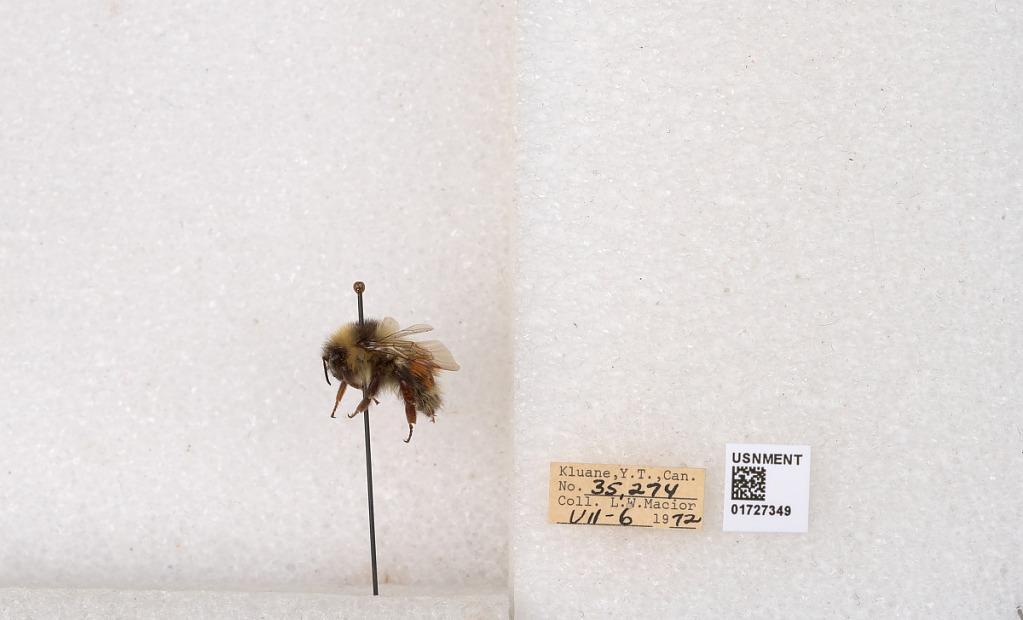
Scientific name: Bombus (Pyrobombus) sylvicola Kirby
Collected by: L. Macior
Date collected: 1972-7-6
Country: Canada
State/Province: Yukon
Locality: Kluane
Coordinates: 61.2426, -139.113